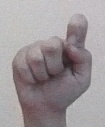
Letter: fa